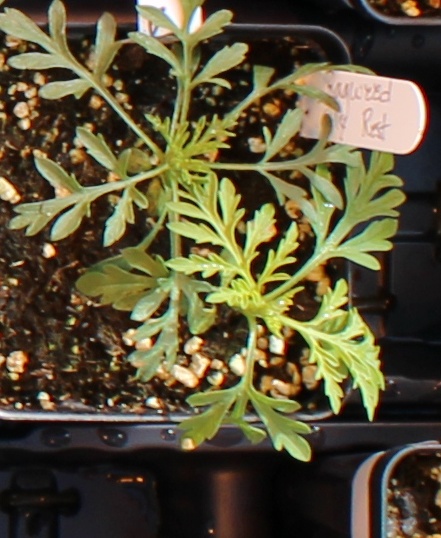
Label: Ragweed